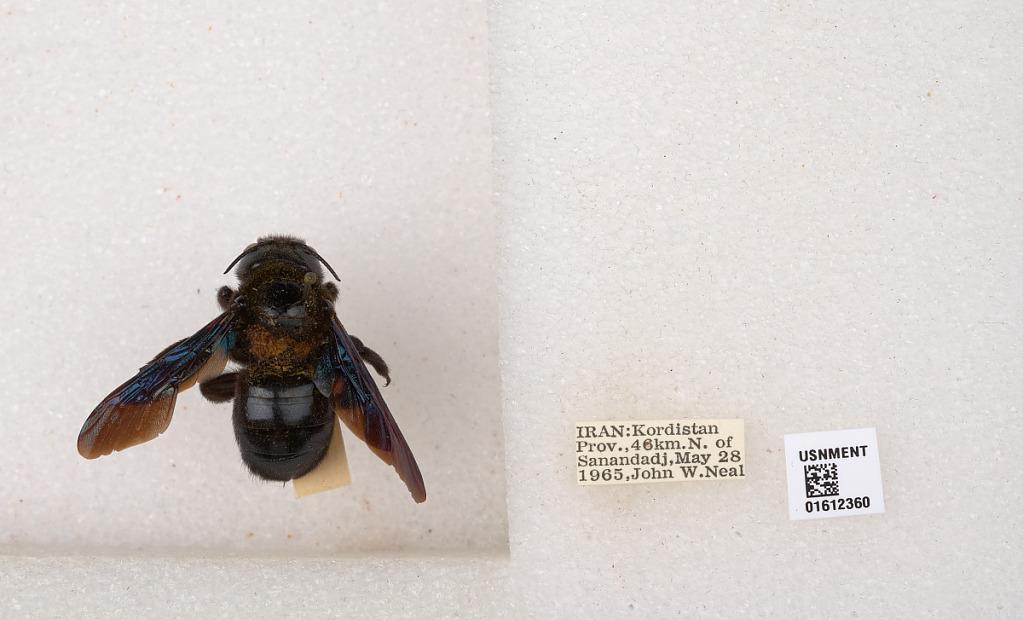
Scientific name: Xylocopa
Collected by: J. Neal
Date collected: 1965-5-28
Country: Iran
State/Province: Kurdistan
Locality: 46 km. N. of Sanandadj